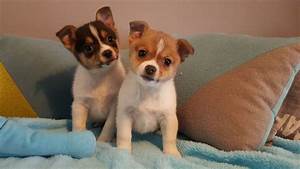
Label: cane